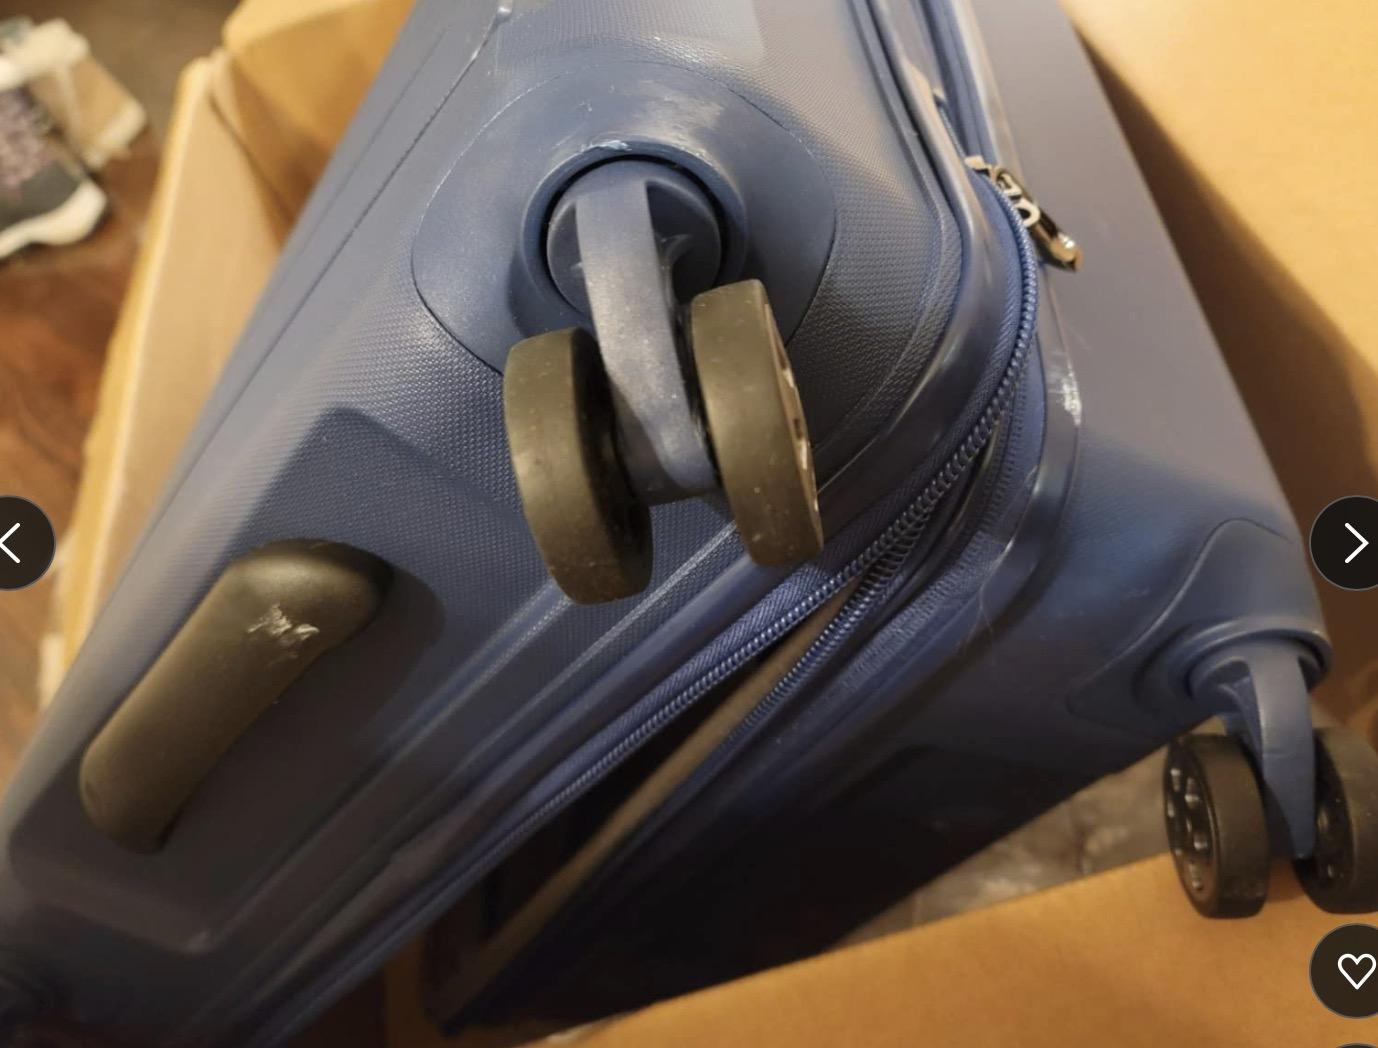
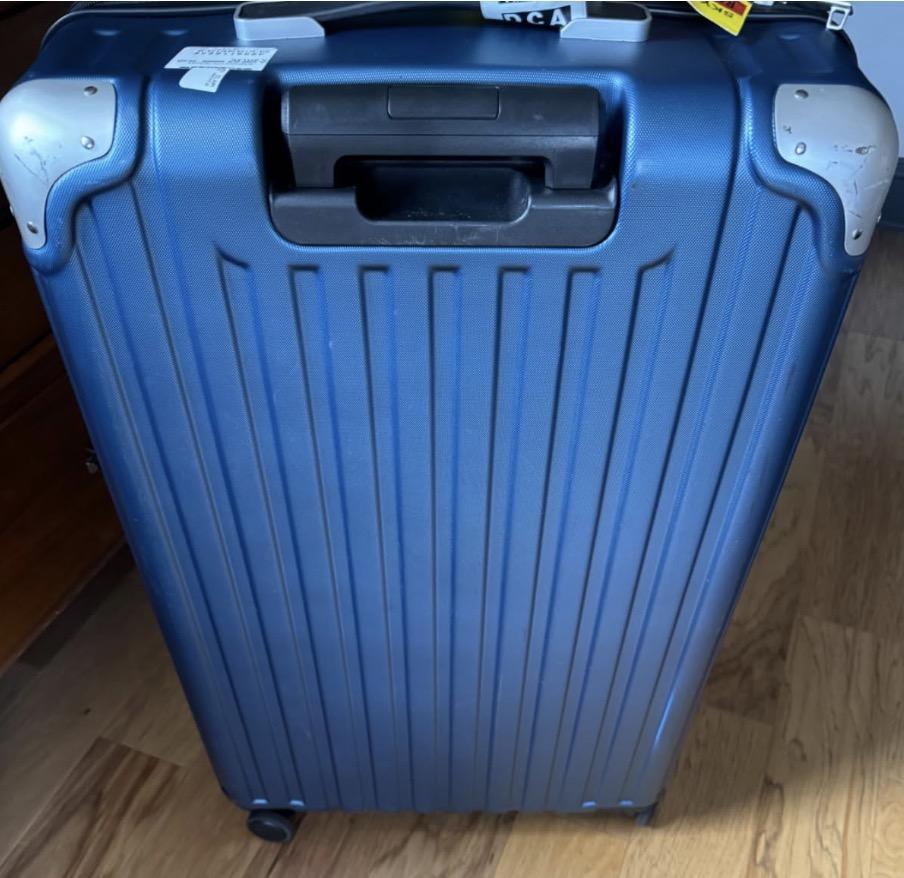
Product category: items_tea
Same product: no